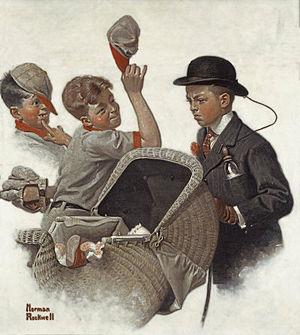
Le Garçon au landau est une illustration de couverture de magazine de Norman Rockwell, peinte à l'huile sur toile pour le Saturday Evening Post du 20 mai 1916.
Norman Rockwell, né à New York le 3 février 1894 et mort le 8 novembre 1978 à Stockbridge, est un illustrateur américain. Il est célèbre pour avoir illustré de 1916 à 1963 les couvertures du magazine The Saturday Evening Post, où il représenta dans un style naturaliste et réaliste, la vie quotidienne aux États-Unis dans l'entre-deux-guerres et l'après-guerre. Lors de la Seconde Guerre mondiale il participe à l'effort de guerre en réalisant la série d'affiche Les Quatre Libertés qui illustre un discours du président Franklin Delano Roosevelt. Marqué par la tradition de l'illustration de livres d'aventures du XIXeme siècle, représentée par Howard Pyle et N. C. Wyeth, il travaille aussi pour des éditeurs notamment en illustrant Les Aventures de Tom Sawyer, ainsi que pour le cinéma et la publicité. Sa collaboration la plus longue est avec l'organisation des Boy Scouts of America de 1913 à 1976 pour qui il illustre chaque année le calendrier, et le magazine Boy's Life. Vers la dernière partie de sa carrière il évolue vers des thèmes politiques et sociétaux, en illustrant pour la revue Look des articles sur le Corps de la paix ou la ségrégation raciale aux États-Unis.